2012 Barnsley Metropolitan Borough Council election

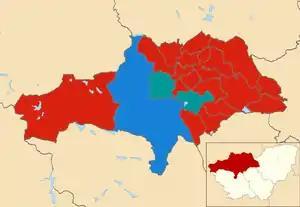
2012 local election results in Barnsley

The 2012 Barnsley Metropolitan Borough Council election took place on 3 May 2012 to elect members of Barnsley Metropolitan Borough Council in South Yorkshire, England. One third of the council will be up for election.